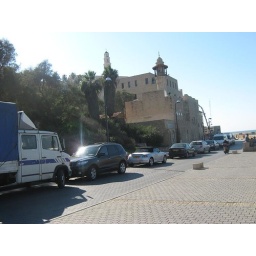
jaffa road near sea wall